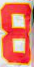
Number: 8